Kettenhofweg 124/124a

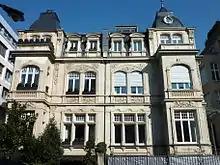
Frankfurt Kettenhofweg 124/124a

Kettenhofweg 124/124a is a listed semi-detached house from the early 20th century. The house on the Kettenhofweg in Frankfurt's Westend district was, in 1994, the scene of a sixfold murder whilst the house was being used as a brothel. The house stood empty for a while after the murders until it was bought by a Viennese real estate company. It is now occupied by an investment company.